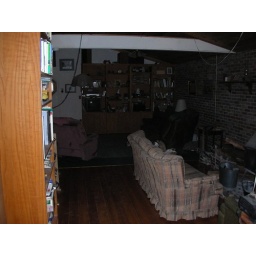
The entertainment center is built in and has adjustable shelves. The wood stove keeps the house very warm in the winter.